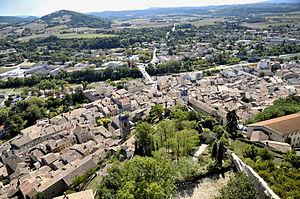
vue sur la ville de Crest depuis son donjon
Crest — prononcé /kʁe/ — est une commune française située dans le département de la Drôme en région Auvergne-Rhône-Alpes. Ses habitants sont appelés les Crestois. Elle se trouve à 25 km au sud-est de Valence, préfecture de la Drôme.